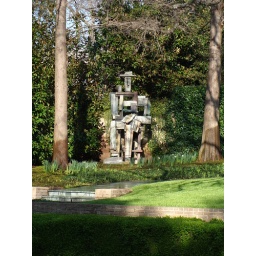
Strange wooden man in the front garden of a very large house